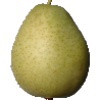
Label: Pear 1